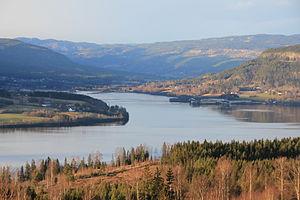
Cet article recense les zones humides de Norvège concernées par la convention de Ramsar.
Randsfjorden est un lac situé dans le comté d'Oppland au sud-est de la Norvège. Avec une surface de 139 km² c'est le quatrième plus grand lac de Norvège.